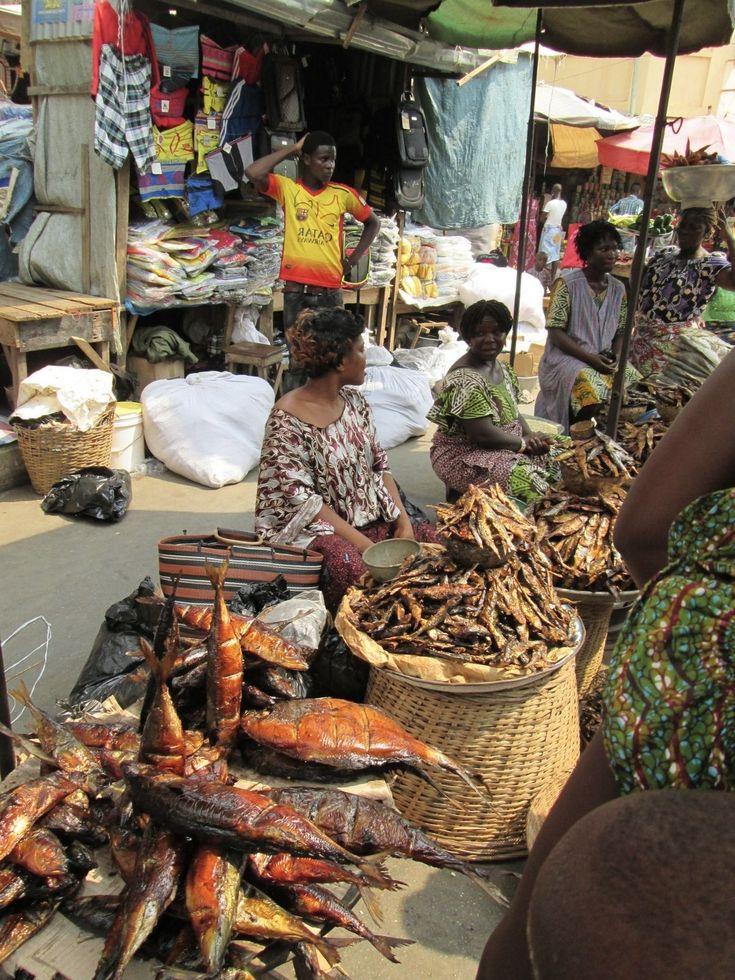
Soko likiwa limejaa bidhaa na watu. Samaki waliokaushwa wamepangwa kwa wingi kwenye vikapu kubwa chini. Wanawake kadhaa wamekaa chini kando ya samaki hawa wakiuza bidhaa, wamevalia vitenge vya majani na kahawia. Mwanaume mmoja amesimama nyuma aliyevalia shati la njano na nyekundu.